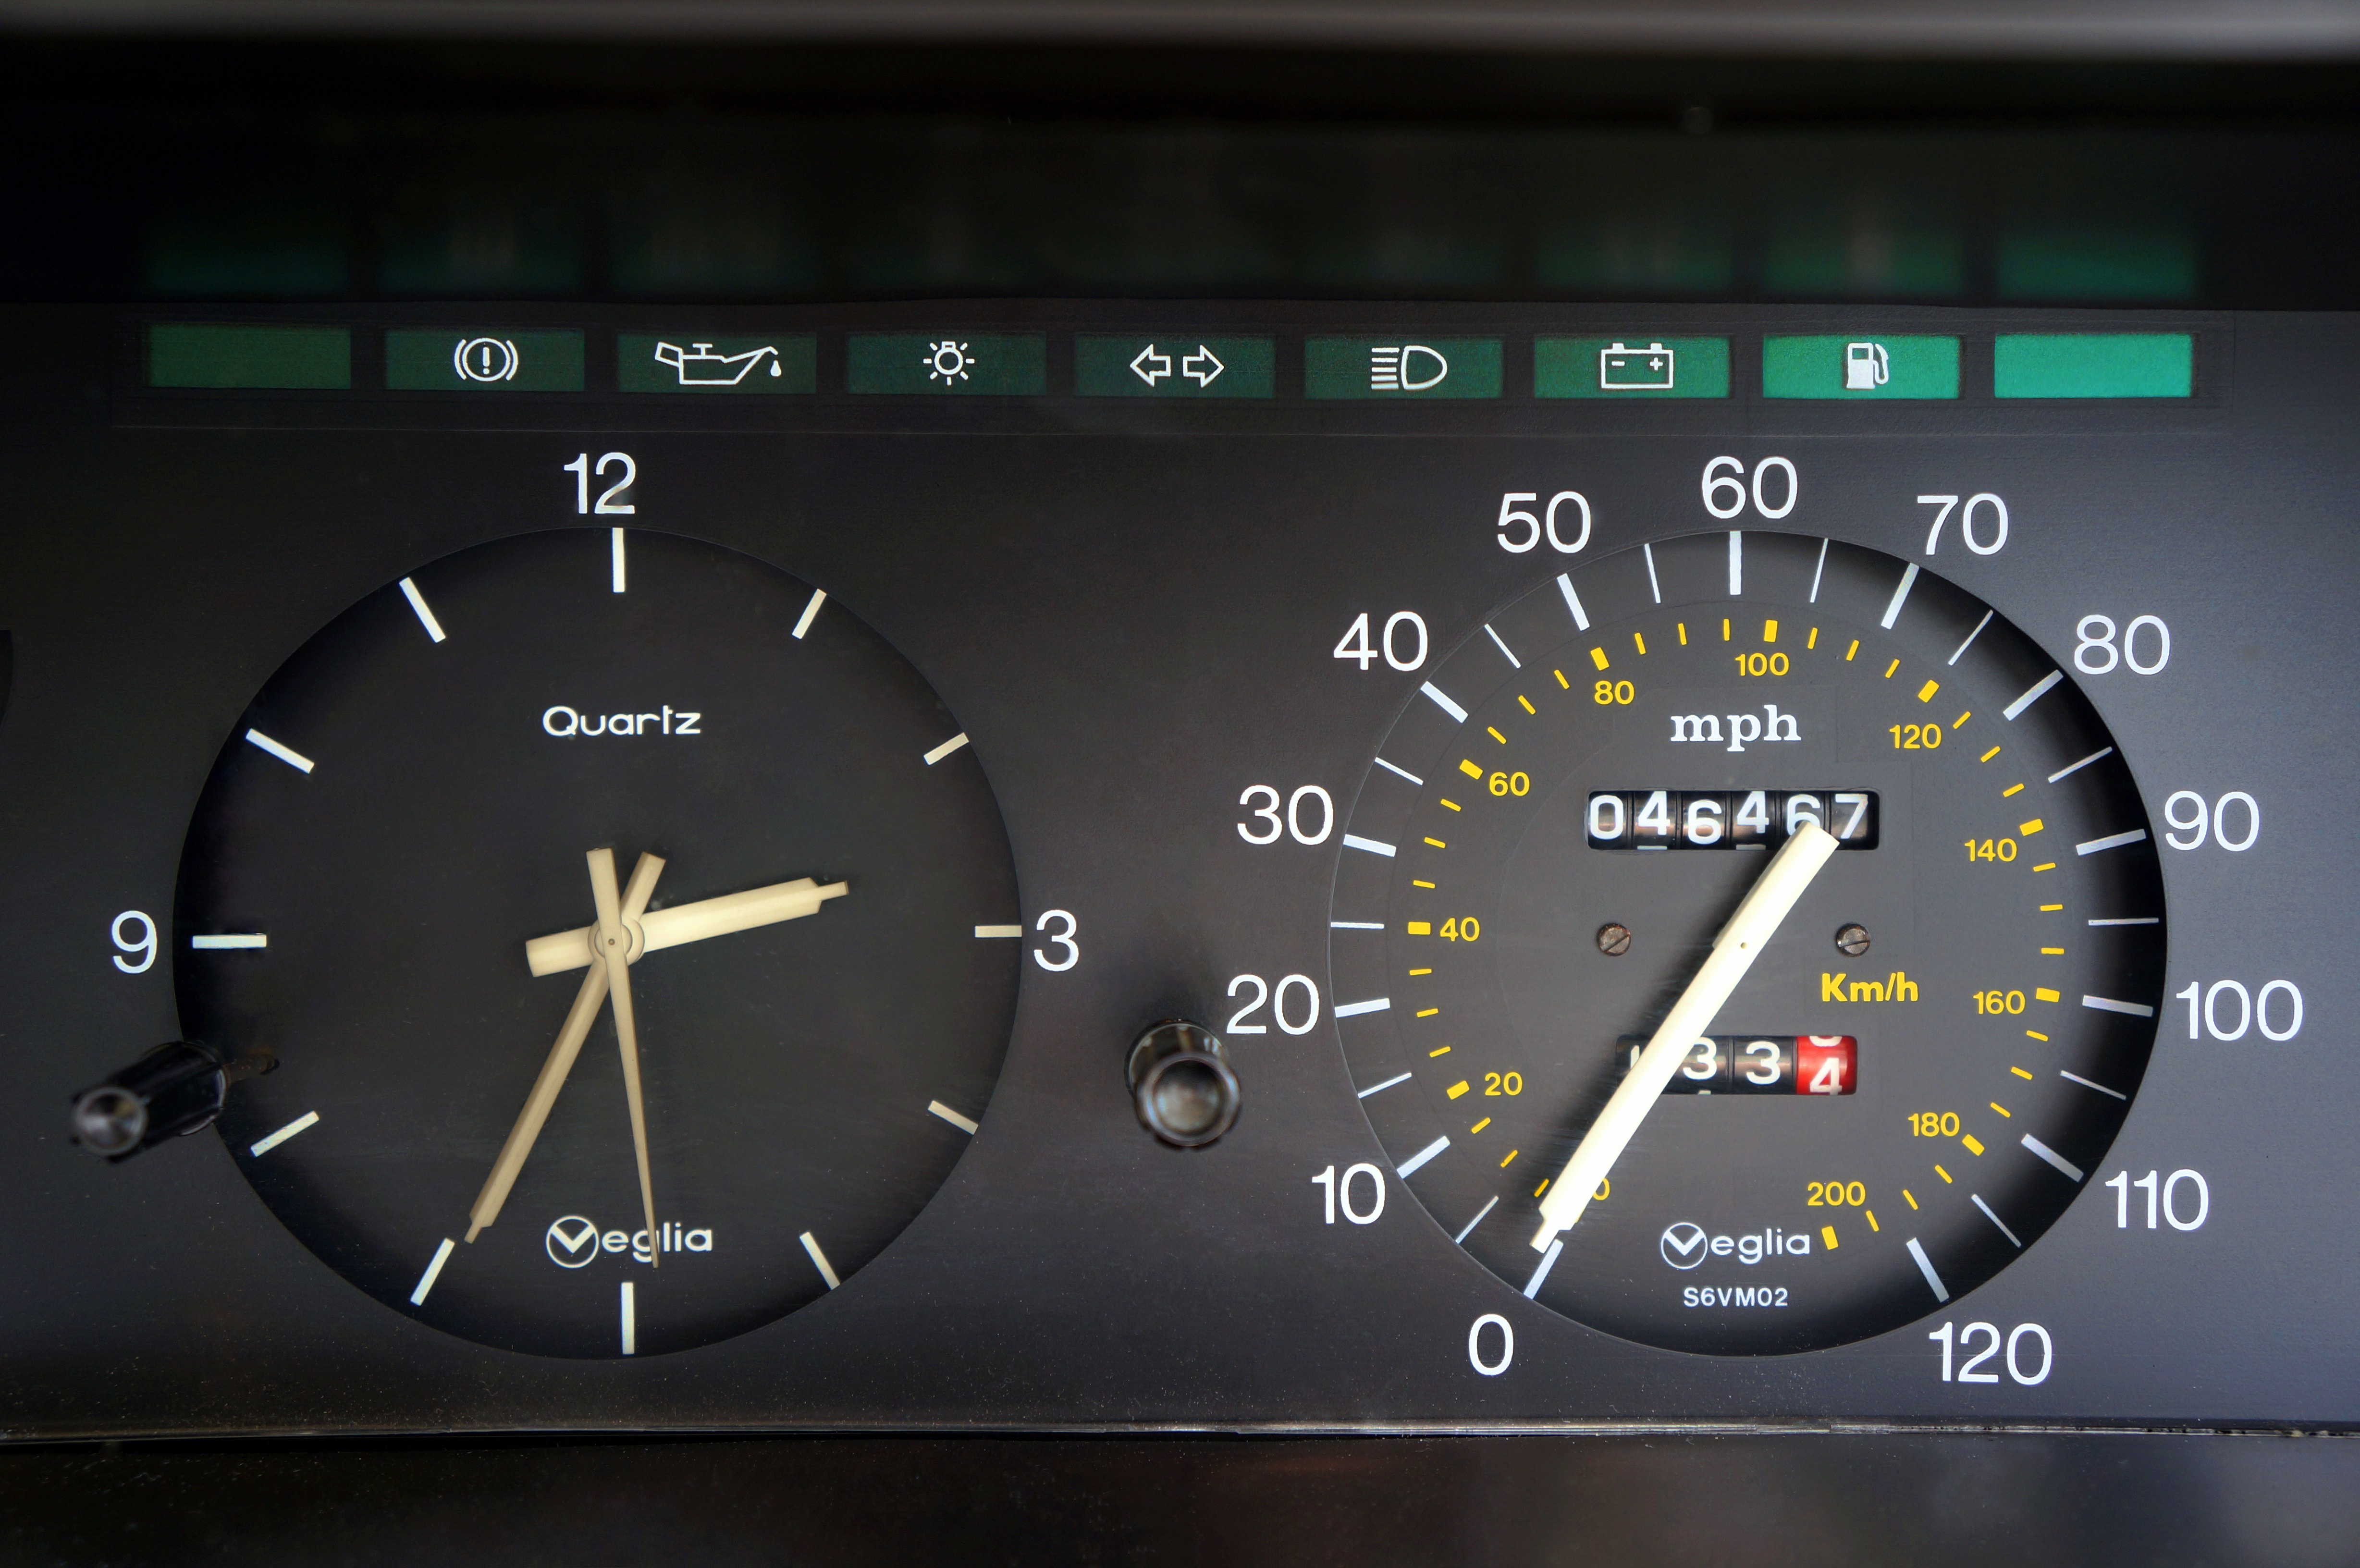
car, vintage, wheel, automobile, retro, old, transportation, transport, vehicle, speedometer, odometer, old car, sedan, classic, talbot, vintage cars, classic cars, retro car, talbot solara, automobile make, automotive exterior, luxury vehicle, vehicle registration plate, family car